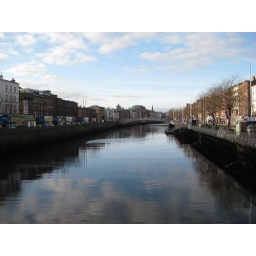
the river liffey from the o'connell bridge in the center of dublin